Chiropractic

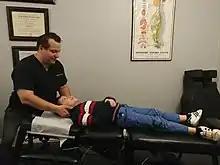
Chiropractic adjustment on a child

Many other procedures are used by chiropractors for treating the spine, other joints and tissues, and general health issues. The following procedures were received by more than one-third of patients of licensed US chiropractors in a 2003 survey: Diversified technique (full-spine manipulation; mentioned in previous paragraph), physical fitness/exercise promotion, corrective or therapeutic exercise, ergonomic/postural advice, self-care strategies, activities of daily living, changing risky/unhealthy behaviors, nutritional/dietary recommendations, relaxation/stress reduction recommendations, ice pack/cryotherapy, extremity adjusting (also mentioned in previous paragraph), trigger point therapy, and disease prevention/early screening advice.